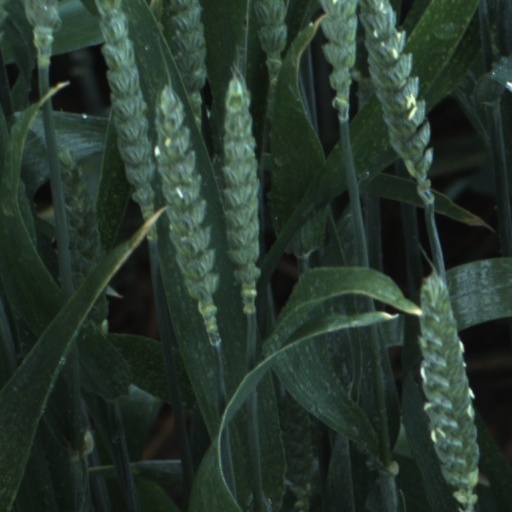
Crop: wheat